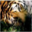
Label: tiger